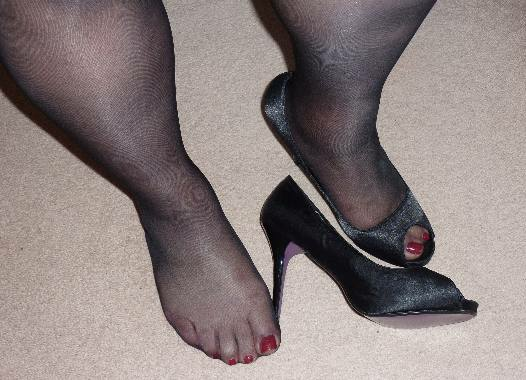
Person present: Yes